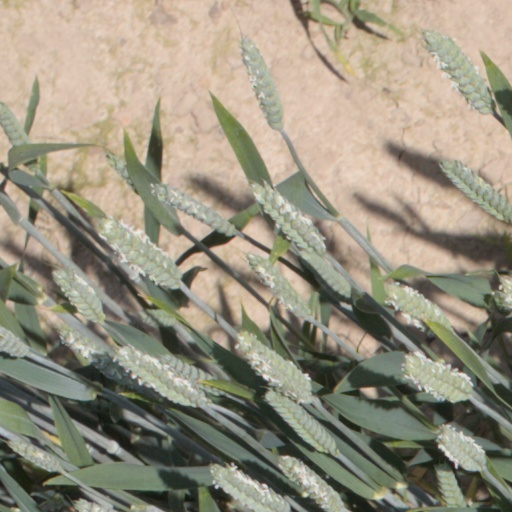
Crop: wheat